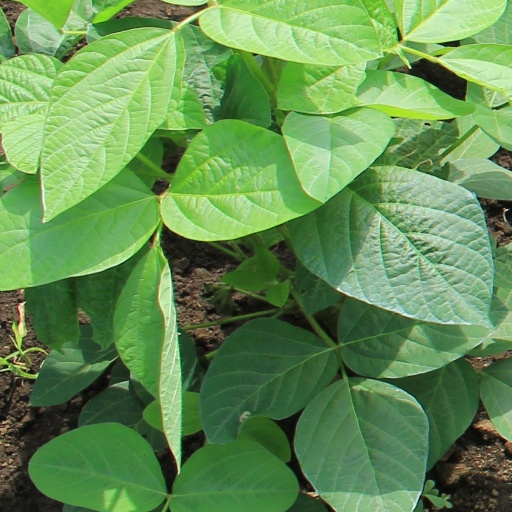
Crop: soybean